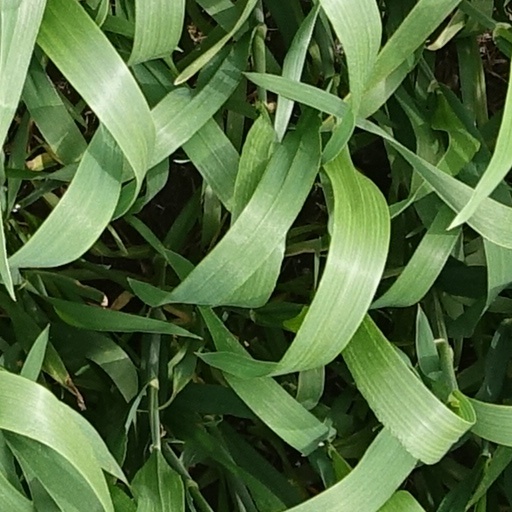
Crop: wheat